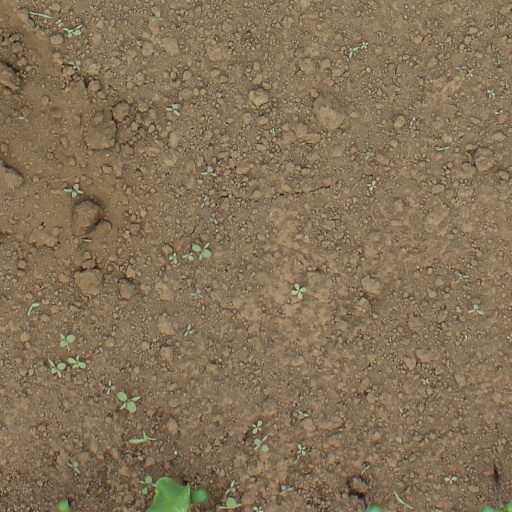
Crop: soybean